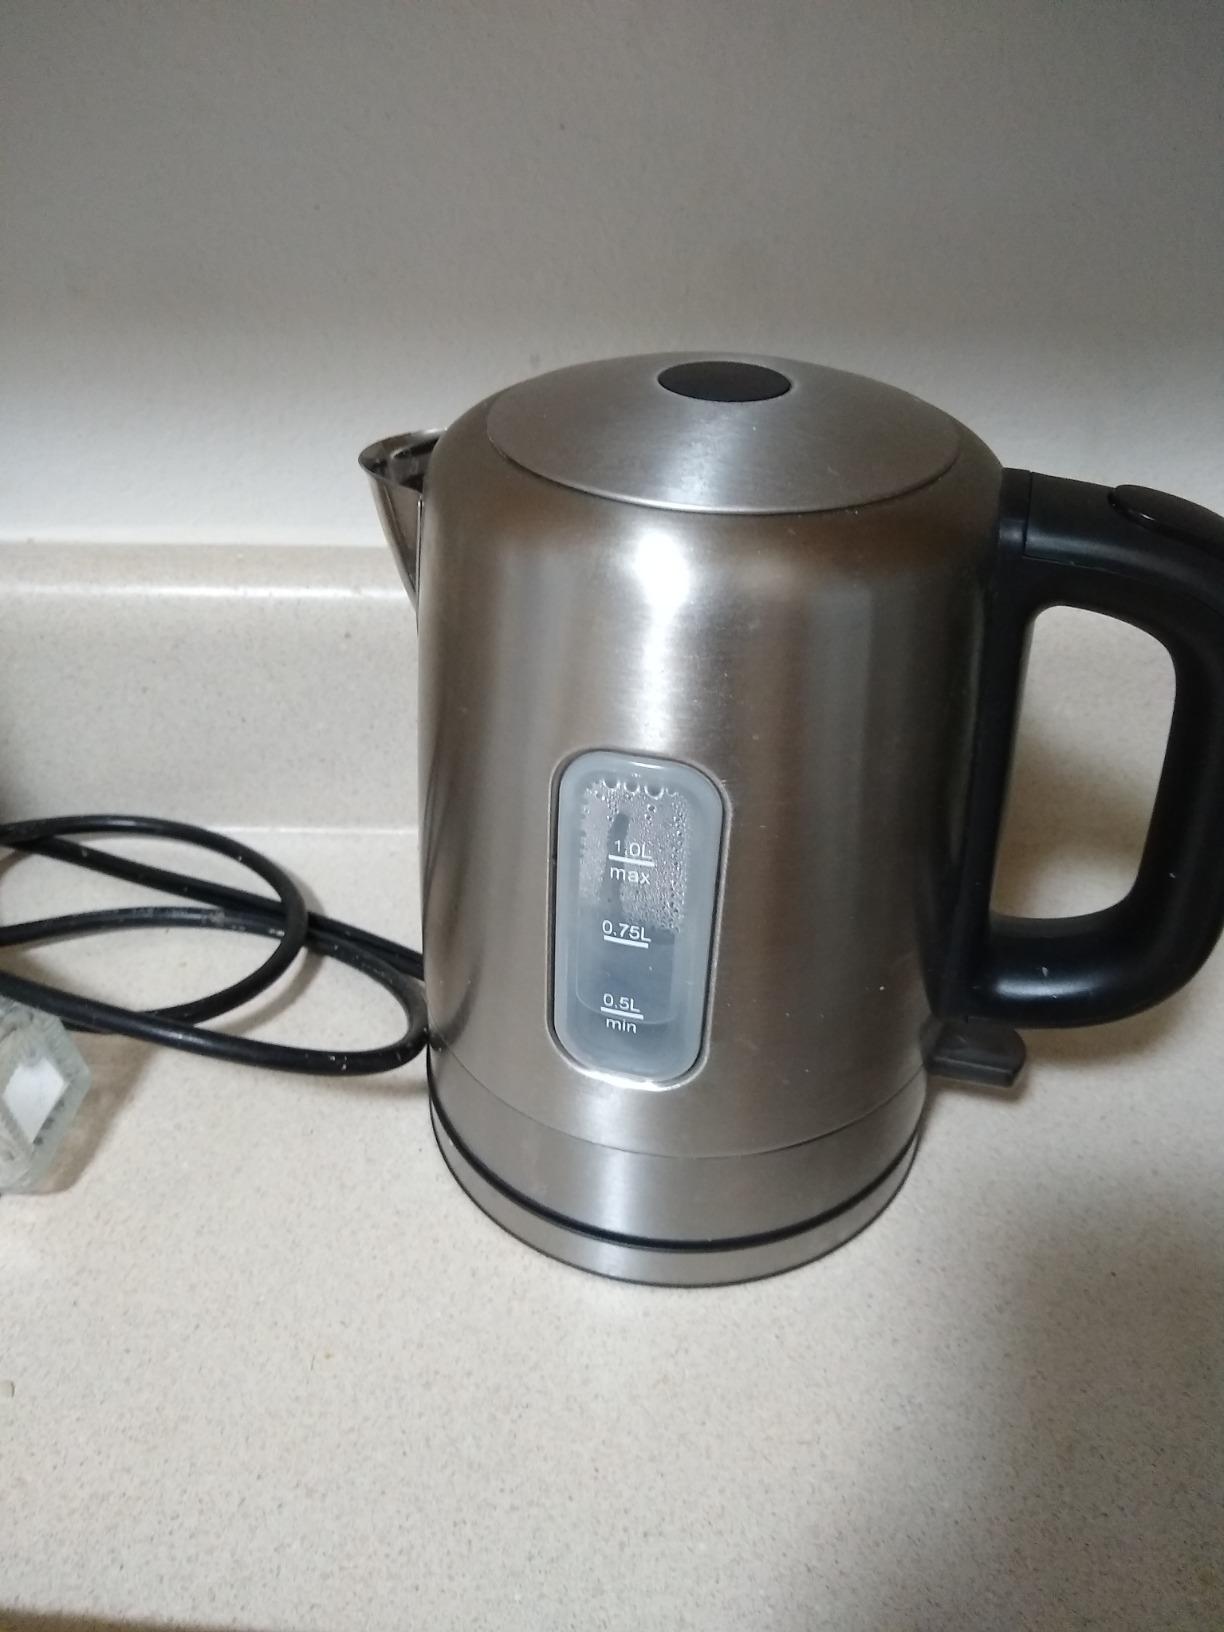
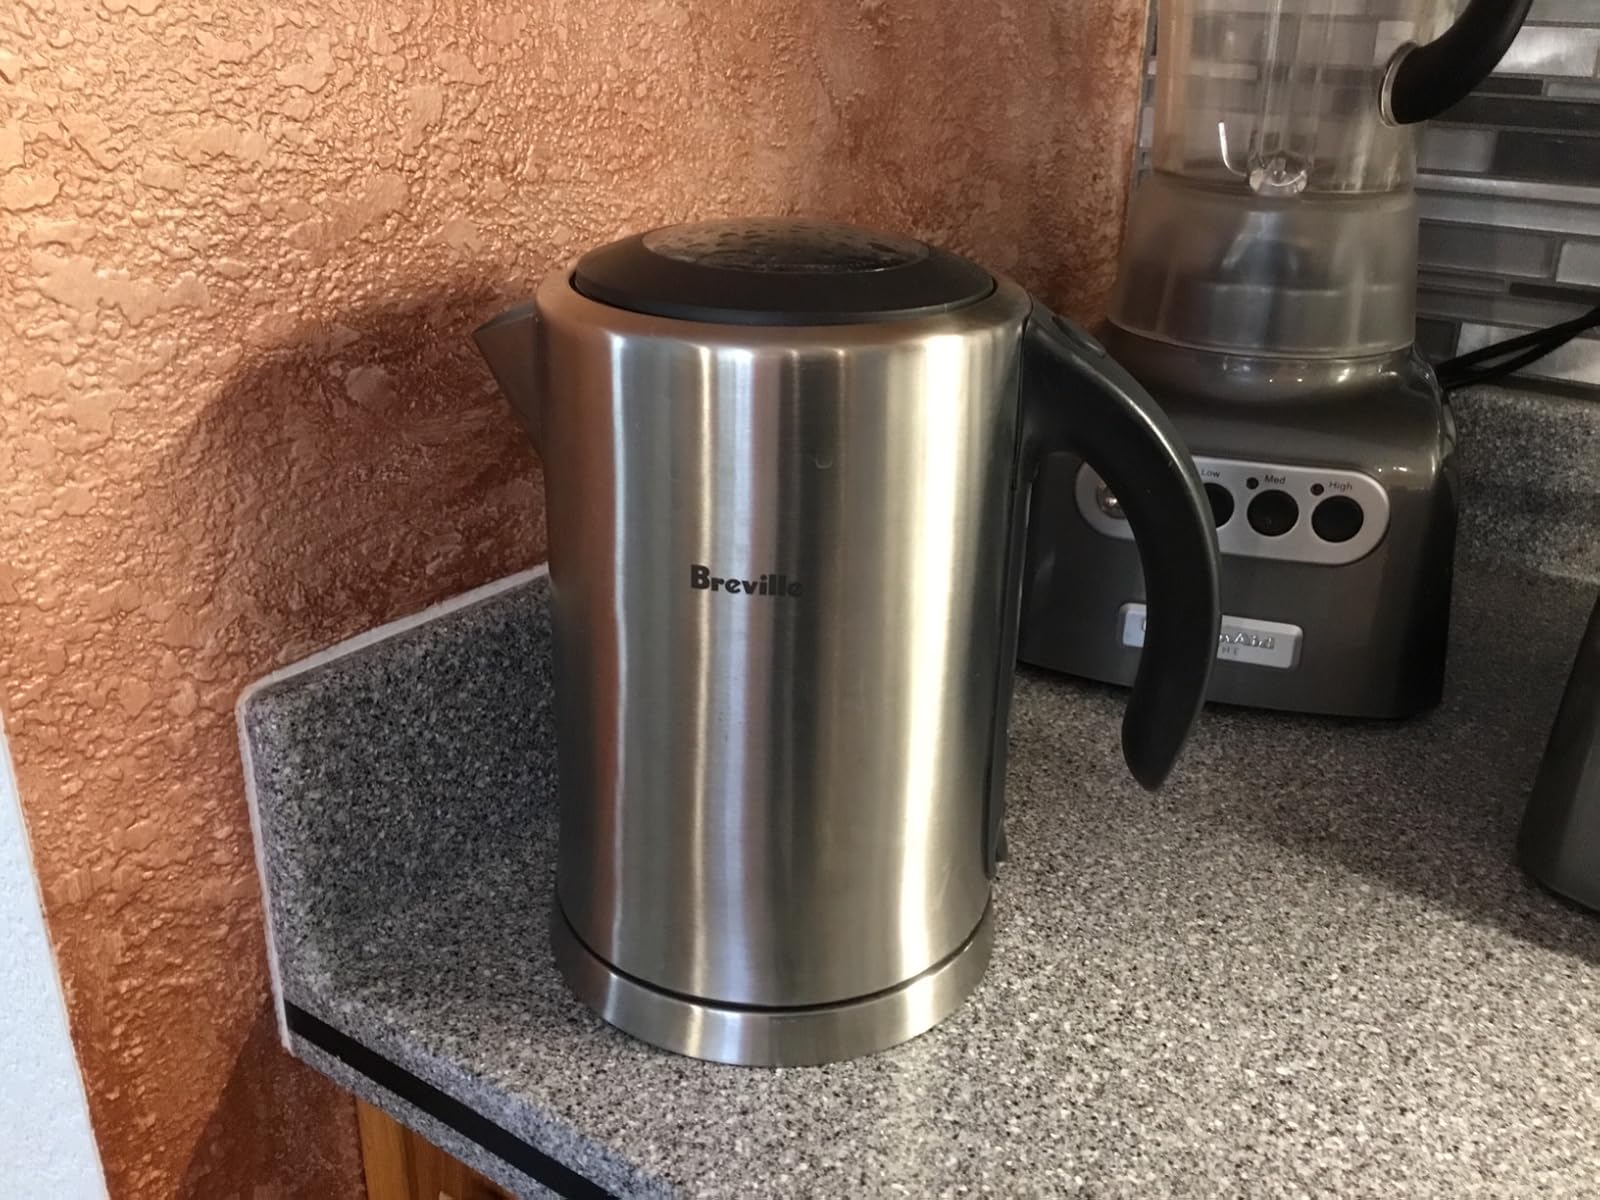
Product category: items_kettle
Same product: no